Grigor Hasratyan

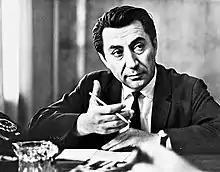

Grigor Hovhannesi Hasratyan (Armenian: ; November 24, 1919 – May 10, 2001) was an Armenian public figure.